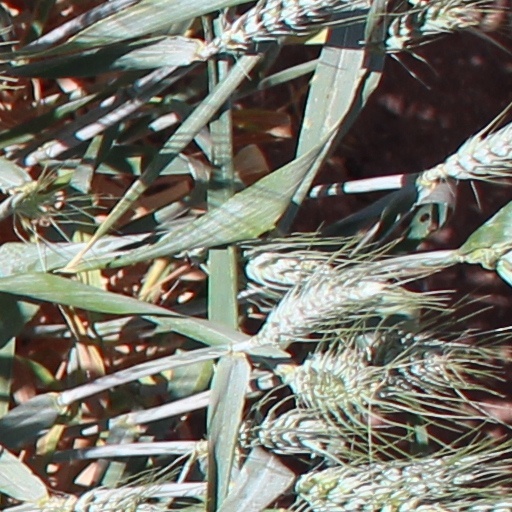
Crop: wheat